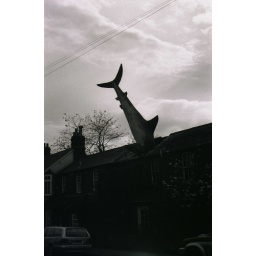
A model shark that fell from the sky and landed in a roof in Oxford